Obi Emelonye

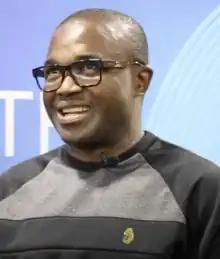

Obi Emelonye (born 24 March 1967) is a Nigerian film director. He is known for directing award-winning films such as "Last Flight to Abuja" (2012), "The Mirror Boy" (2011), and "Onye Ozi" (2013).